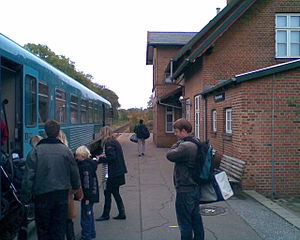
Hammerum Station
Hammerum Station
Hammerum Station, Danmark
Hammerum Station er en jernbanestation i Hammerum.